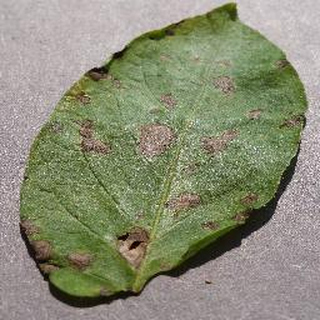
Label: potato_early_blight